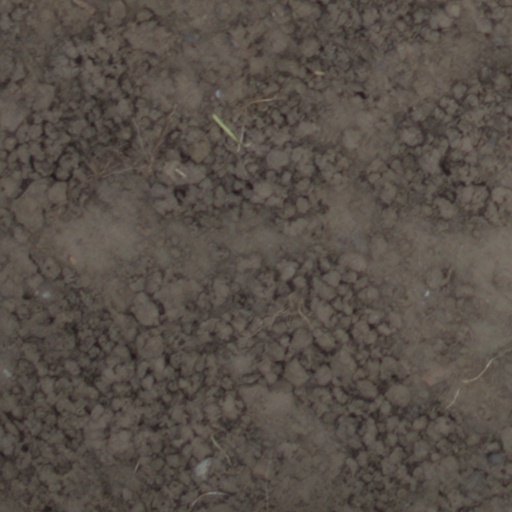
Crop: wheat